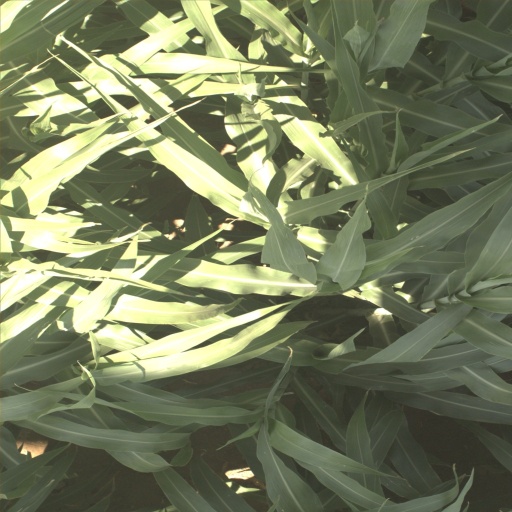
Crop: sorghum